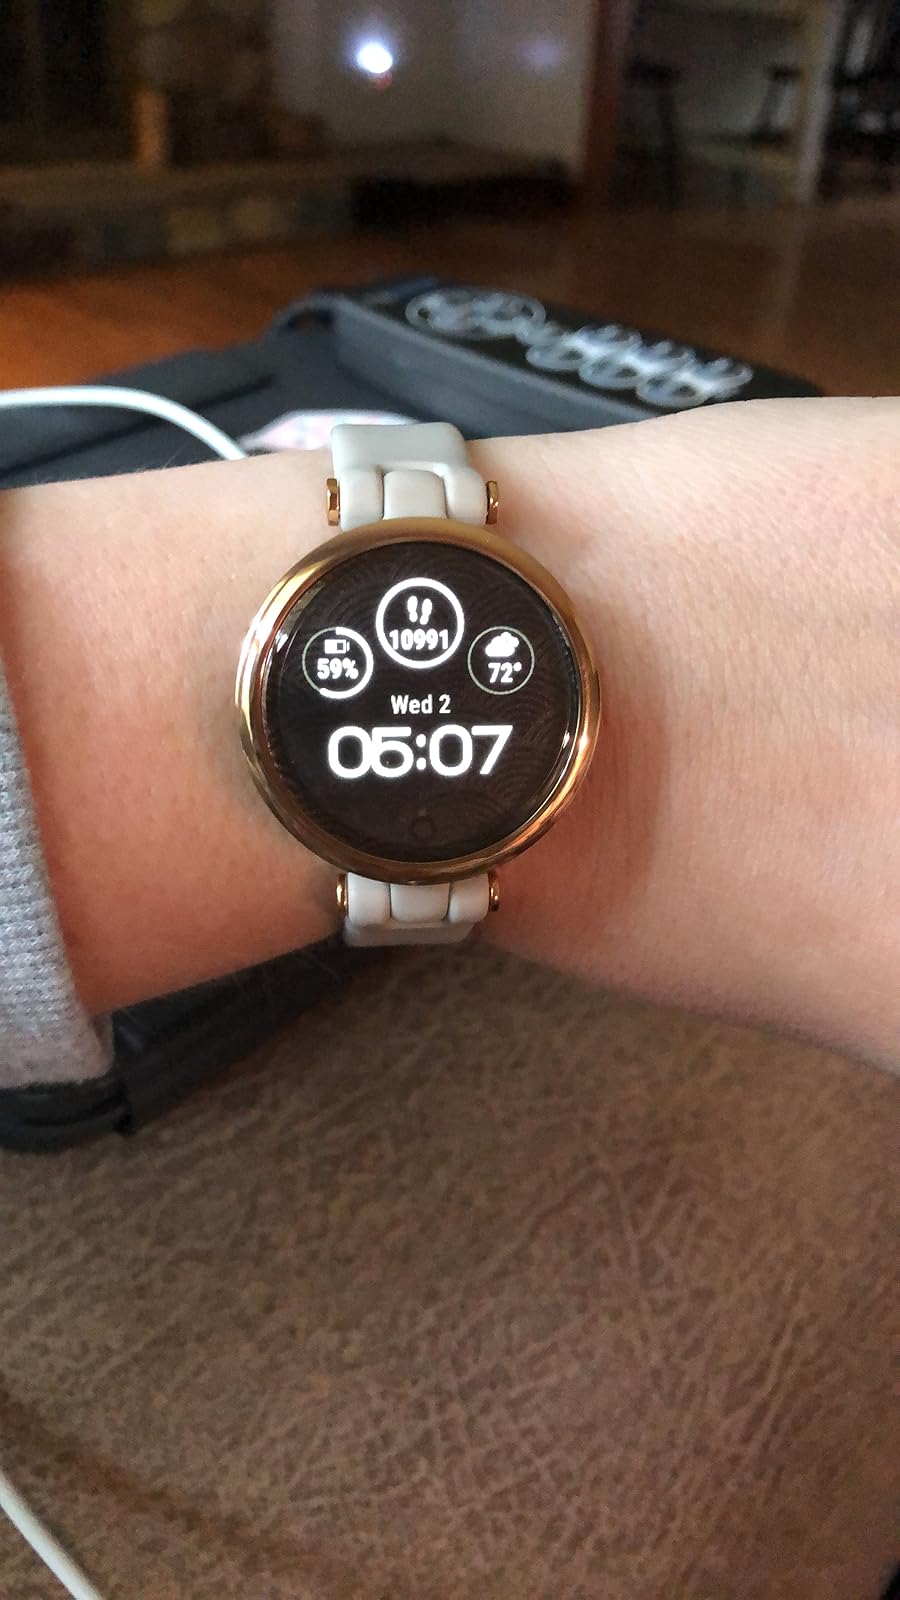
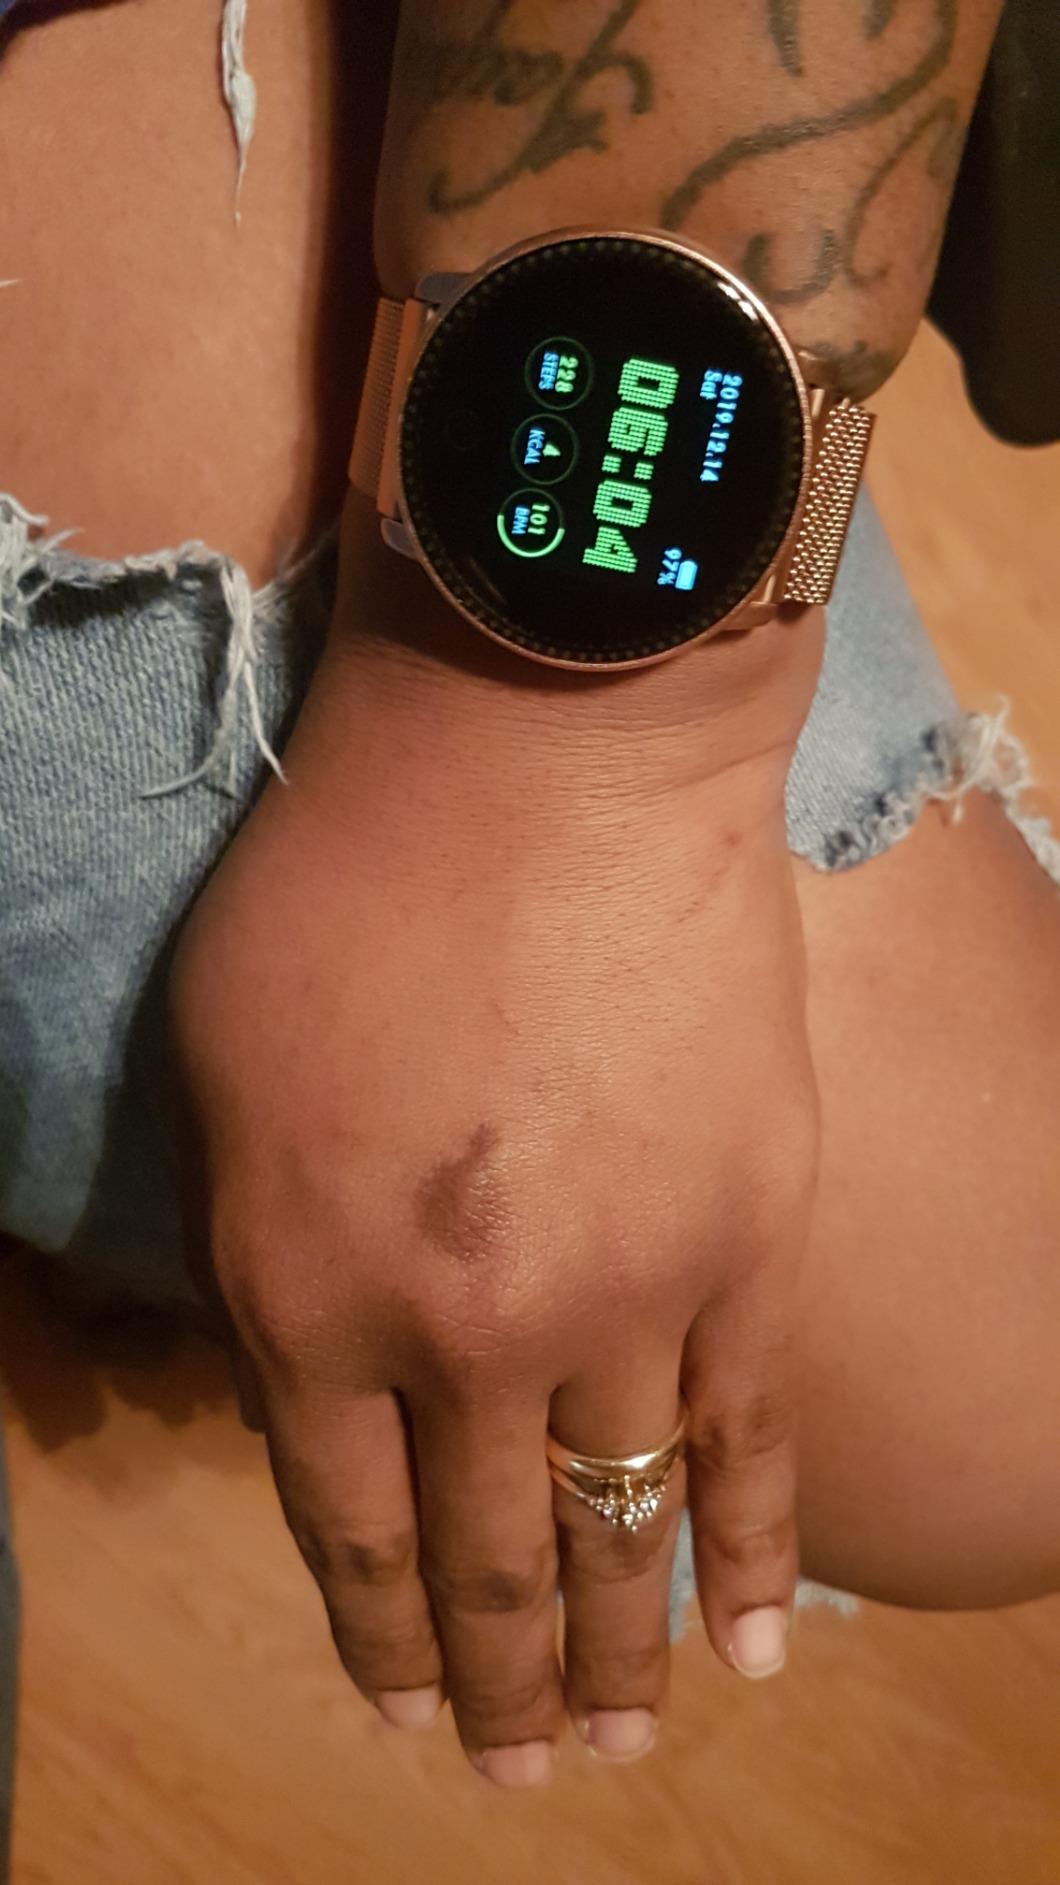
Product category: smartwatch
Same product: no